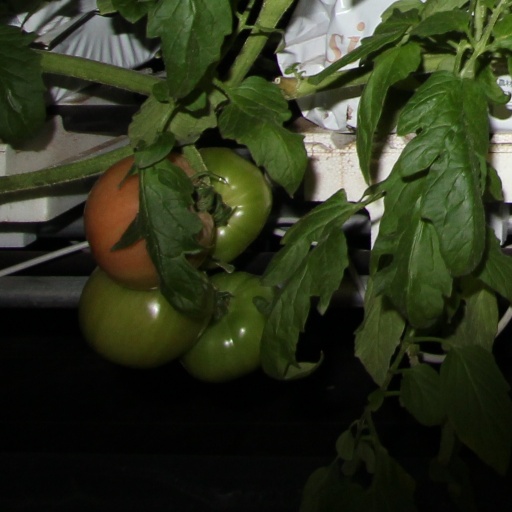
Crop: tomato